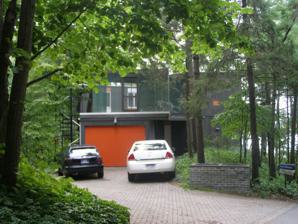
Building: Imre and Maria Horner House
Country: United States of America
Year built: 1949
Historic house in Indiana, United States United States historic place Imre and Maria Horner House U.S. National Register of Historic Places Show map of Indiana Show map of the United States Location 2 Merrivale Ave., Beverly Shores, Indiana Coordinates 41°41′33″N 86°58′46″W / 41.69250°N 86.97944°W / 41.69250; -86.97944 Area 1.1 acres (0.45 ha) Built 1949 ( 1949 ) Architect Kolb, Otto Architectural style International Style NRHP reference No. 96001006 Added to NRHP September 25, 1996 The Horner House is a historic house at 2 Merrivale Street in Beverly Shores, Indiana .  It is an excellent example of the mid-twentieth century architectural movement known as the International Style , interpreted by architects like Marcel Breuer , Ludwig Mies van der Rohe , Walter Gropius and Philip Johnson for buildings constructed in America following World War II . It is the work of a master artist of the second generation to be influenced by this school, the Swiss architect and designer, Otto Kolb . The Horner House is designed into the landscape and reflects a movement toward increased ecological and environmental awareness in the second half of the twentieth century. It was listed on the National Register of Historic Places in 1996. Exterior The overall design of the house is straightforward: glass, redwood and pine lumber, transits with some aluminum and brass flashing. The roofs are flat; built-up with paper, tar, and gravel and in some cases, on the terraces, the addition of pine duck boards. The main house is a 24 by 45 feet (7.3 by 13.7 m) rectangle. The first floor has a one-story living room and screened porch extended from the two-story portion.  The rest of the main floor includes a kitchen, bathroom and small study or guest room. The second floor has a bathroom, a large bedroom and a second bedroom/studio. The north and south walls of the one-story living room are wood framed 4 by 8 inches (10 cm × 20 cm) columns. The columns are carried beneath the floor line to rest on concrete block foundation walls. 2 by 8 inches (5.1 cm × 20.3 cm) floor joists on 16 inches (41 cm) centers carry the rough floor. The full-height exterior bay walls are of plate glass. The glass was shipped from Pittsburgh , on special order, by rail and delivered to the contractor at the site for erection. One of the panels, on the screen porch or south side of the living room wall, is capable of sliding open to a full door of 8 by 9 feet (2.4 m × 2.7 m), by means of a continuous steel slide and steel barn door hangers. As stated above, the exterior materials used in the Horner House include naturally bleached heart redwood , bevelled joint cladding, always used vertically, and plate glass. The two-story core of the main house contains manufactured casement windows, transite spandrels and heads with redwood corners and facias. The doors are solid lumber core, stained and varnished. The screened porch is constructed of four built-up columns, suspended from the cantilevered ceiling joists. The floors are pine varnished. The copper screen has been attached with copper-headed nails to the uprights in 36" horizontal bands and then hand-sewn with copper wire at the selvage edges to form a floor-to ceiling screen "wall", in four bays, along its 32 feet (9.8 m) length. The screens presently in place on the porch are original. The basement lies beneath the two-story core portion of the main house. It has no exterior openings and contains a gas furnace, a water heater and several appliances. Interior Living area of the Irme and Marie Horner House, Beverly Shores, Indiana. The ground floor of the main house is finished almost entirely of natural, stained redwood. There are no painted surfaces. The ceilings are of birch plywood nailed directly to the rafters and were used as walls, to the studs. Cabinets of birch plywood are the only other non-redwood finishes. The floors are of 1/2", ground, consolidated cork tiles, one foot square, with a waxed finish. The stair treads to the second floor are white oak. The freestanding fireplace was designed to have two openings with a one-foot deep pit on the west side. Today the rear or second opening is unused. The chimney breast is of steel plate, with a plaster appliquéd, in a neutral gray finish. This surface presents an interesting texture. The fireplace is of tan brick. A second chimney leads from the gas furnace up through a chase behind the stairwell to the roof. The compact, efficient kitchen utilizes white steel cabinets with grey sliding doors and clean white formica counter tops. All are original. An obscure glass pass-through serves both the living room and the screened porch. The interior of the main house is remarkable in that a great deal of ingenuity was employed in the utilization of space, in the design of cabinets, the efficient arrangement of utilities and furniture, even in the location of permanent lighting fixtures. The integrity of the interior is extremely high, with only slight changes having taken place since its construction. For example, an interior ventilation system, based on narrow, below-window hinged wooden panels, has been permanently closed and is rarely used today, but a workable transom survives over the front door and the south plate glass windows. The former are the only non-operable features in the house. Guest House The other two structures, which comprise the residence, are detailed similarly to the main building, but they do not include any large paned (floor to ceiling) glass windows. The two story Guest House, 18 by 18 feet (5.5 m × 5.5 m) was originally designed as a one-room workshop. In 1965, a second story was added. It is quite sensitive to the architect f s design and maintains the footprint of the original plan. On the roof of the canopy, which connects the main house with the garage and the guest house (former workshop), a lightweight screened terrace was added. In addition, a timber frame was constructed on the north elevation of the guesthouse to provide a screened patio and outdoor shower. Garage North face of the Irme and Marie Horner House, Beverly Shores, Indiana. The garage is 18 by 22 feet (5.5 m × 6.7 m) with a south facing roll-up door. There is sufficient space for a full size hot water heater and a gas furnace. The building is equipped with a personnel door which gives onto the covered walk area between the three structures of the residence. The interior of the garage is finished with 4 by 8 feet (1.2 m × 2.4 m) plywood panels. The ceiling is of sheet rock, while the floor is concrete. Access to the garage from Merrivale Avenue is via a concrete drive/walkway, with a central median. The house and its supplemental buildings are connected with concrete walkways. These in turn, are covered with roofs. The only columniation is a single tree trunk near a fish tank. The canopies are all cantilevered from the adjacent buildings. Bibliography Wikimedia Commons has media related to: Category:Imre and Maria Horner House ( category ) Bailey, Liberty Hyde, Hortus Third, A Concise Dictionary of Plants Cultivated in the United States and Canada, New York, Macmillan Pub. Co., 1976. Baily, E. Stillman, The Sand Dunes of Indiana, Chicago, A. C. McClung & Co., 1917. Ball, T. H., Northwestern Indiana from 1800 to 1900,..., Chicago, Donohue & Henneberg, 1900. Blake, Peter, Marcel Breuer: Architect and Designer, New York, Architectural Record/Museum of Modern Art, 1949. Boyden, Sarah, "The Indiana Dunes - A Wealth of Natural Wonders", Midwest Magazine, the Chicago Sun-Times, Chicago, June 30, 1963. Cressey, George Babcock, "The Indiana Sand Dunes and Shore Lines of the Michigan Basin", The Geographic Society of Chicago Bulletin #8, Chicago, Univ. of Chicago Press, 1928. Drury, John, This is Porter County, Indiana, 1956. Foster, Steven, Herbal Bounty!, The Gentle Art of Herb Culture, Salt Lake City, Utah, Peregrine Smith Books, 1986. Girschweiler, Von Heinz, "'Chicago-Kolb f im runden Wintergarten", Tages-Anzeiger Montag, (Region Zurich), Switzerland, 14, September, 1992. Goodyear, Frank H., Archaeological Site Science, New York, American Alsevier Pub. Co., 1971. Gruning, Christa & Michael, "Architekt und Designer Otto Kolb, Vom Ziegel zum Ting", in 50 Jahre Otto Kolb Design, MSS, Switzerland, 1992. Hatje, Gerd , Ed., Encyclopedia of Modern Architecture, New York, Harry N. Abrams, Inc., 1964, Historic Landmarks Foundation of Indiana, Porter County Interim Report, Indianapolis, Indiana, Division of Historic Preservation & Archaeology, 1991. Historic Landmarks Foundation of Indiana, LaPorte County Interim Report, Indianapolis, Indiana: Division of Historic Preservation & Archaeology, 1989. House in Indiana by Otto Kolb", Arts & Architecture, New York, October 1952. Joss, Liz, "Celebrated Houses Now in Danger", Indiana Preservationist, Mar /Apr., 1994. Kolb, Otto, Arch., "Casa Vicino al Lago", DOMUS, Milan, Italy, 1953. Kolb, Otto, Arch., "House in Beverly Shores, Indiana", AC1, International Asbestos -Cement Review, Zurich, Switzerland, Editions Girsberger, January 1956. Martin, Alexander C., Weeds, New York/ Racine WI, Golden Press/ Western Publishing Co, 1972. McAlester, Virginia and Lee, A Field Guide to American Houses, Alfred A. Knopf, New York, 1992. Ramsey, Charles George, Architectural Graphic Standards, Third Edition, New York, John Wiley & Sons, Inc., 1948. Storrer, William Allin, The Architecture of Frank Lloyd Wright, A complete catalog, Cambridge, MA, The MIT Press, 1989. Symonds, George W. D., The Tree Identification Book, New York, William Morrow, 1958. Taft, William G., Beverly Shores and the Development of the Modern Suburban Resort, Unpublished MSS, in library of Historic Landmarks Foundation of Indiana, Indianapolis, IN. "Vacation House Plans", Home Building Ideas for 1963, New York, Better Homes & Gardens., 1963. Whitford, Frank, Ed., The Bauhaus, Masters & Students by Themselves, London: Conran Octopus Ltd., 1992. Wolfe, Tom, From Bauhaus to Our House, New York, Farrar Straus Giroux, 1981. Ziehr, Dr. A., and Kolb, Otto, Das Einfamilien Hause, Switzerland, 1987. References